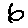
Label: 6